History of Palm Beach County, Florida

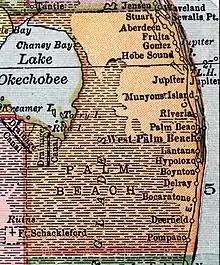
A 1910 map of Palm Beach County, showing its original 1909 boundaries

Around 1900, West Palm Beach had electrical and telephone service, a library, a sewer system, a pumping station, and paved roads. The census recorded a population of 564 in West Palm Beach. The Breakers Hotel burned down on June 9, 1903. After realizing the futility in attempting to save the building, firefighting crews instead worked on preventing fire from spreading. The hotel would be rebuilt and reopened in 1904 about eight months after the fire. A hurricane struck near Fort Lauderdale on September 11, 1903, likely at Category 1 intensity on the modern-day Saffir–Simpson scale. The storm caused extensive damage in Palm Beach County, destroying many buildings and crops. Damage reached "way up in the thousands" in West Palm Beach according to "The Tropical Sun", while "The Miami Metropolis" noted "almost indescribable" impact and the ground being "literally covered" with fruit in Boynton Beach. Nine people drowned after the British steamship "Inchulva" capsized offshore Delray Beach.